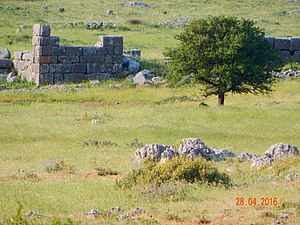
Platæa
Ruiner ved Platæa
Platæa er en oldgræsk by, beliggende i det sydøstlige del af Bøotien, syd for Theben. Bedst kendt som stedet hvor Slaget ved Platæa blev udkæmpet i 479 f.Kr., hvor en alliance af græske bystater besejrede en persisk hær og dermed satte punktum for Perserkrigene. Senere, nemlig i 427 f.Kr., blev Platæa ødelagt af thebanske og spartanske hoplitter som led i den Peloponnesiske Krig, for så at blive genopført i 386 f.Kr.